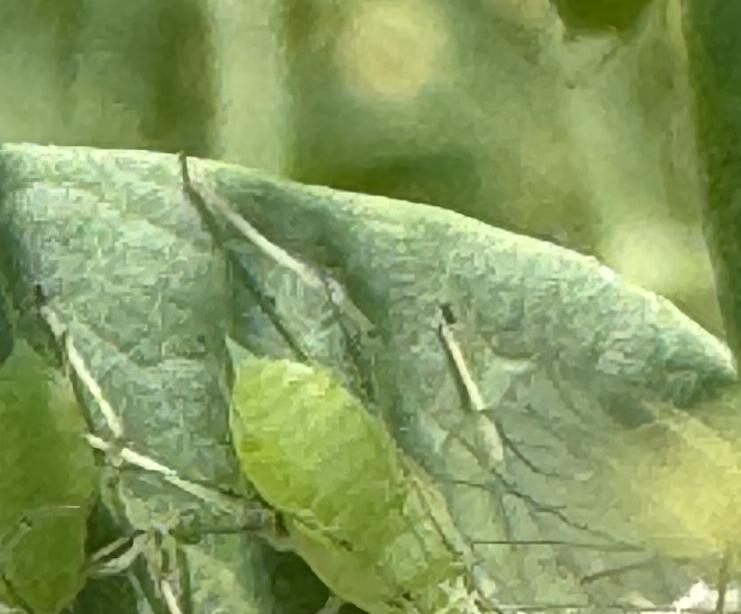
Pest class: pea_aphid